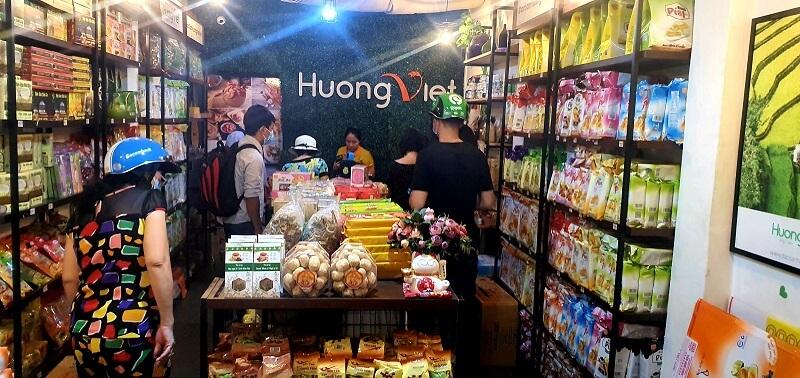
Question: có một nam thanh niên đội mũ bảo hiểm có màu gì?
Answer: có một nam thanh niên đội mũ bảo hiểm màu xanh lá